Adolph Modéer

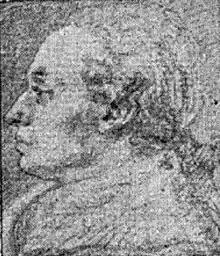
Adolf Modéer

Adolph Modéer (15 April 173916 July 1799) was a Swedish surveyor, economic historian and naturalist.